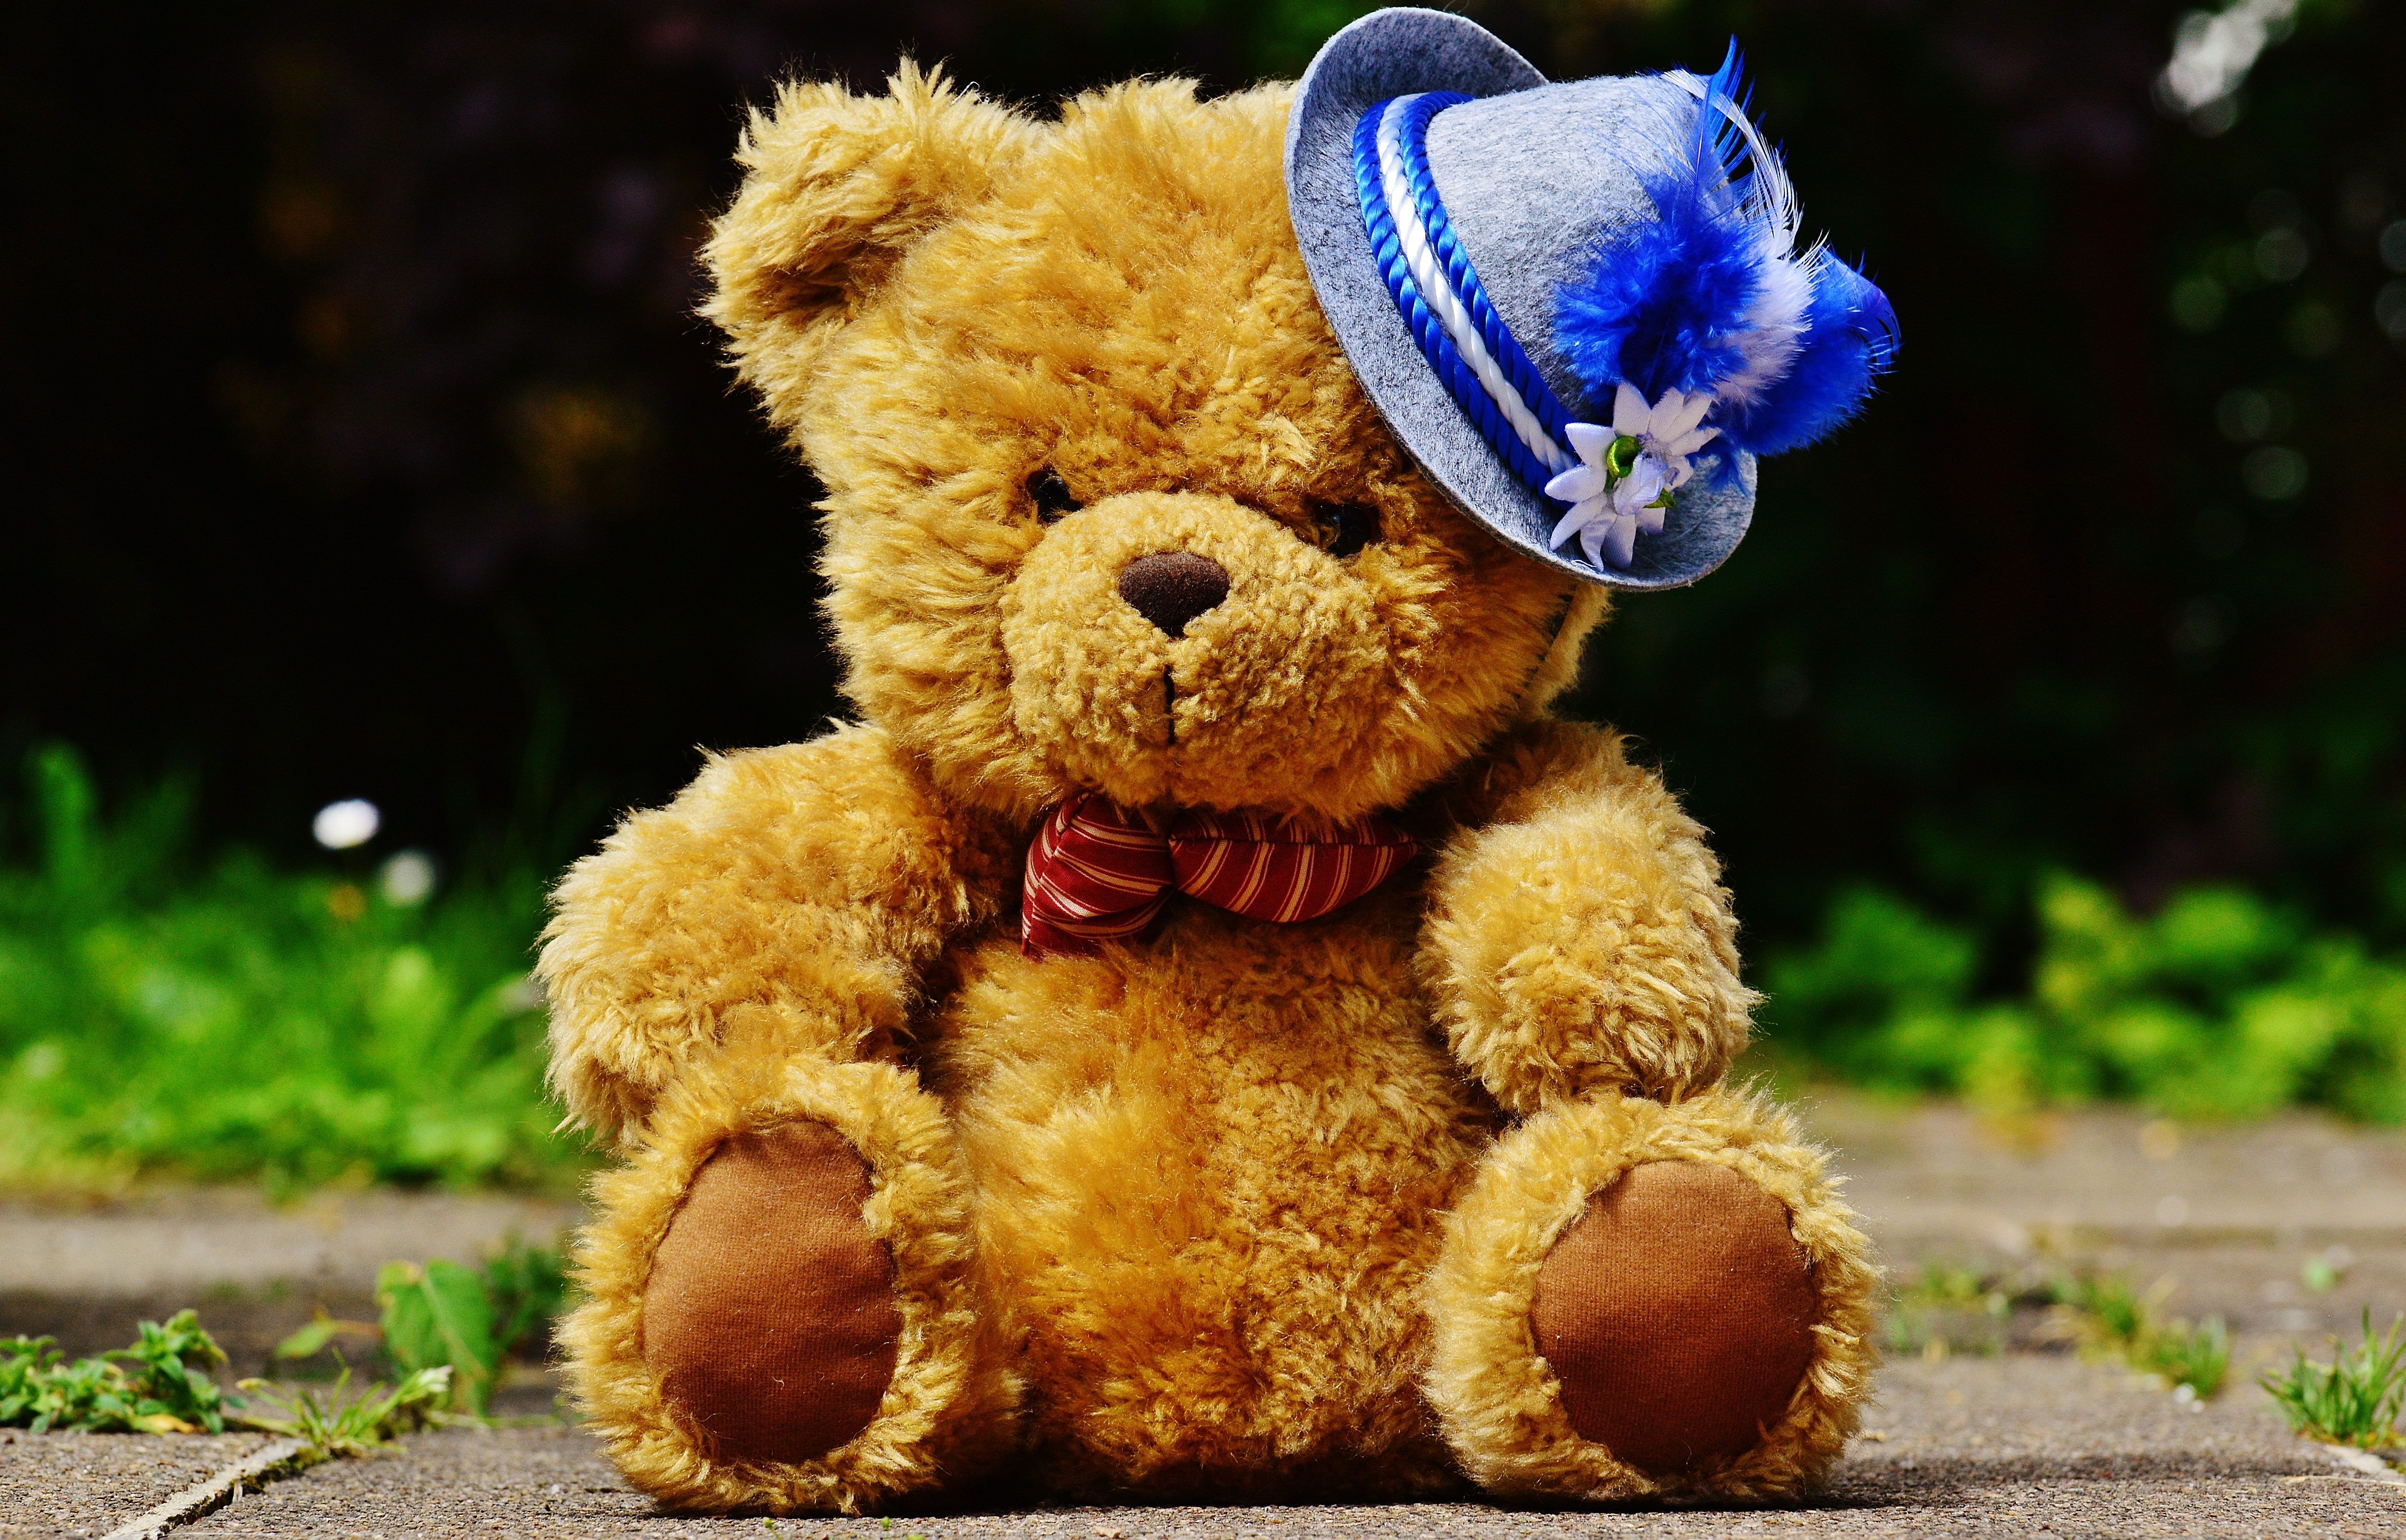
cute, hat, toy, beer, teddy bear, textile, funny, germany, bavaria, plush, tradition, costume, munich, oktoberfest, teddy, folk festival, traditionally, bavarian, trachtenhut, stuffed toy